José Martínez Limeño

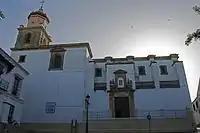
Church in Sanlúcar de Barrameda where Martínez's funeral was held.

An exception to this general rule seems to have been Pamplona, in Navarre in Spain's far north, where Martínez appeared at "corridas" on four afternoons. There, on 23 September 1962, he substituted for César Girón on the occasion of the World Pelota Championship being held in town that year. He alternated with Fermín Murillo, who reaped one ear, and Orteguita. They fought five bulls from the Pío Tabernero ranch, all of which were rather tame, and one fierce one from the Lisardo Sánchez ranch. The "corrida" did not go without incident, and indeed Martínez was called in to slay the afternoon's first bull after the beast had gored Murillo, for which Martínez received an ovation. He got silence for the afternoon's second bull, though, but applause for his last bull, the afternoon's fifth.